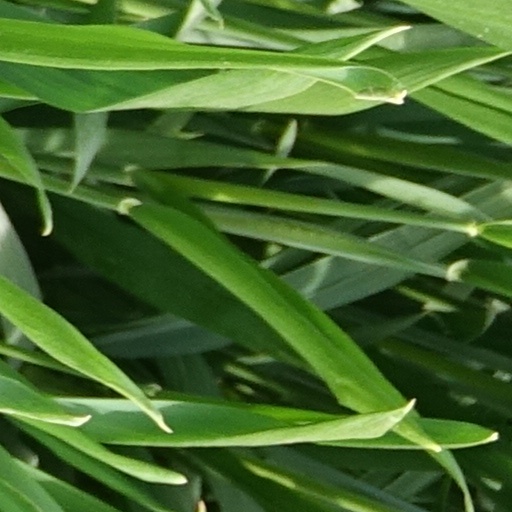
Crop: wheat